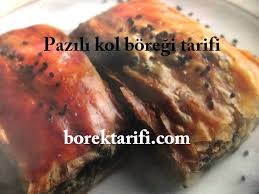
Yemek: borek